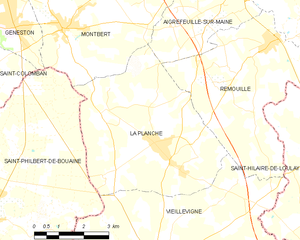
La Planche est une commune de l'Ouest de la France, située dans le département de la Loire-Atlantique, en région Pays de la Loire.